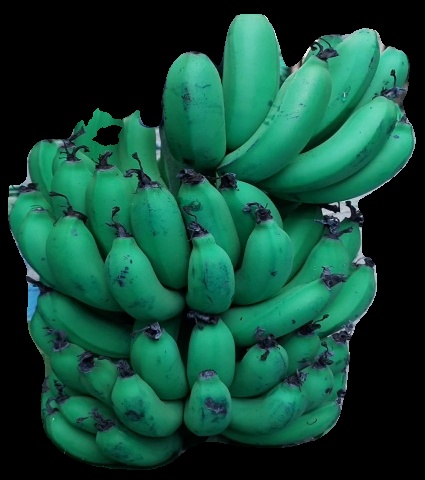
Variety: pachbale
Grade: grade2